AWAKE

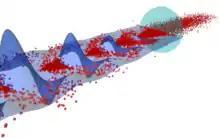
Protons (red dots) interacting with the plasma wakefield (blue waves)

The first run lasted from 2016 to 2018. The ten metre-long vapor source was installed 11 February 2016 and the first proton beam was sent through the beam-line and the empty vapor source on 16 June 2016. The first data with a proton bunch inside the plasma was acquired in December 2016. On 26 May 2018, AWAKE accelerated an electron beam for the first time. The beam was accelerated from 19 MeV to 2 GeV over a distance of 10 m.